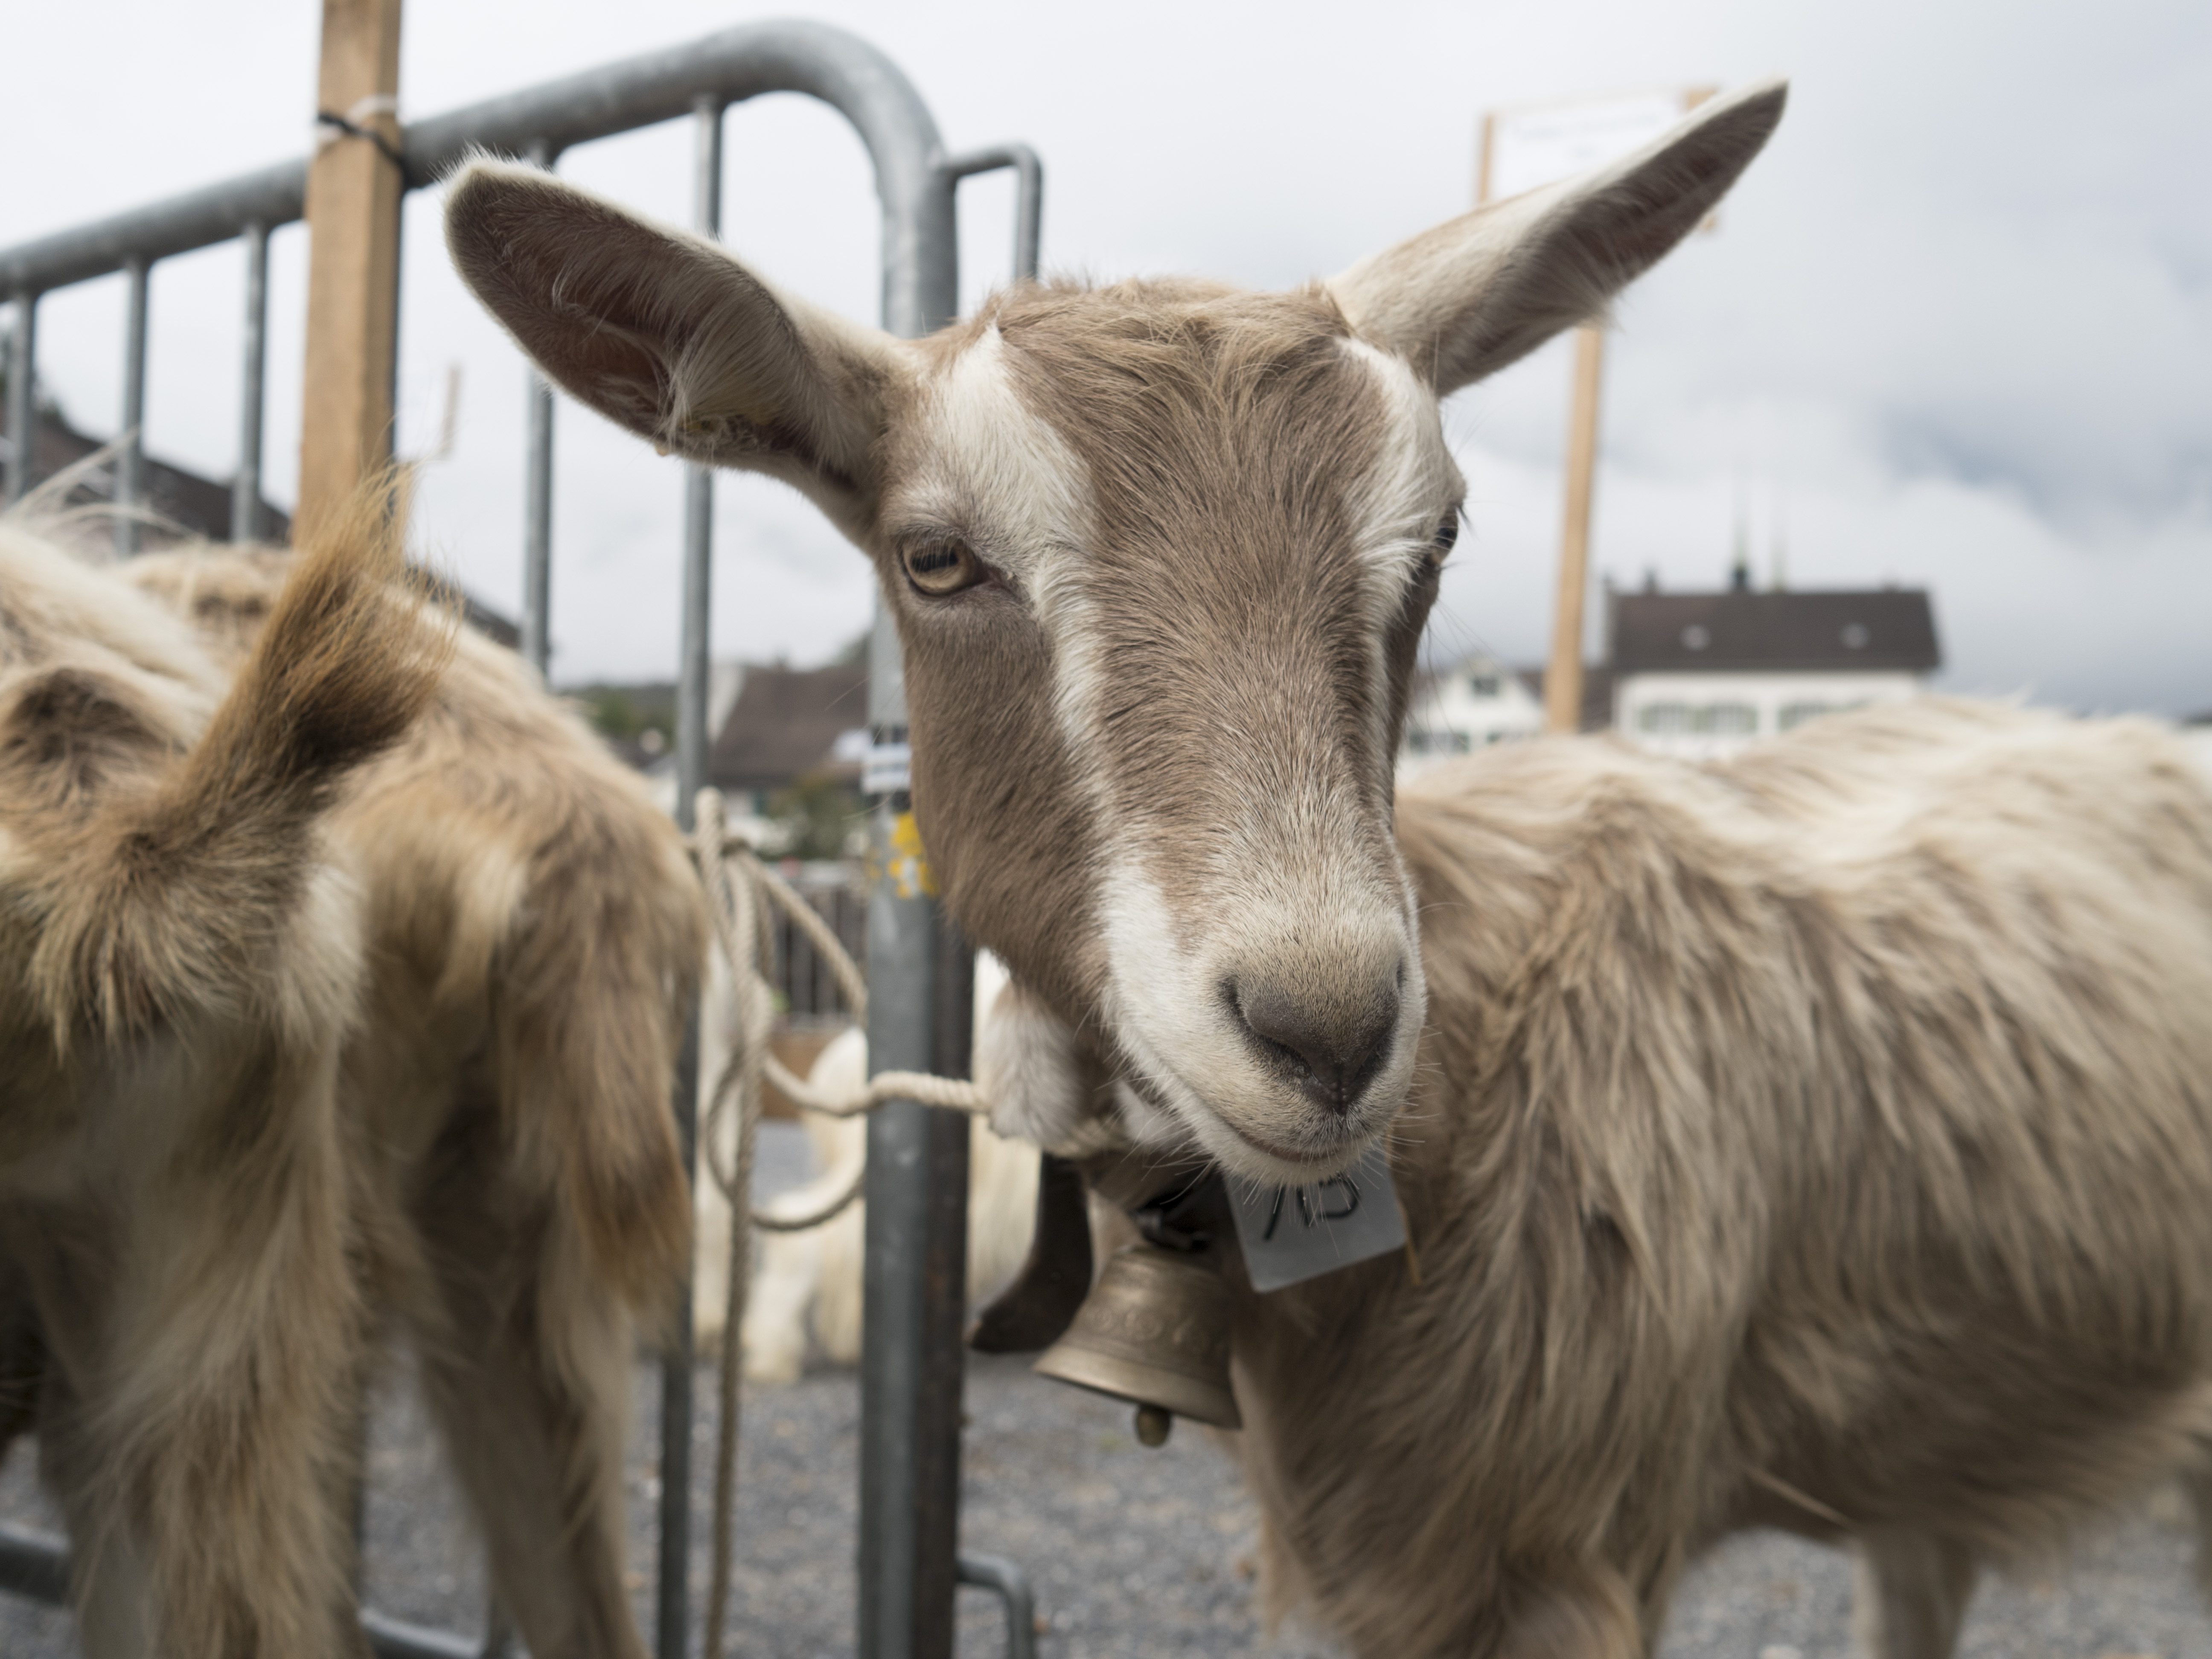
goat, horn, fur, herd, sheep, mammal, agriculture, fauna, goats, head, vertebrate, glarus, sheeps, curious, canton of glarus, animal husbandry, baby goat, geiss, barbary sheep, cow goat family